History of Vietnam

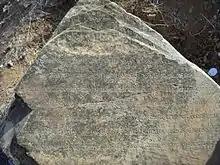
Inscription from the Cham temple at Po Klong Garai.

At the same time, in present-day Central Vietnam, there was a successful revolt of Cham nations in 192. Chinese dynasties called it Lin-Yi (Lin village; Vietnamese: "Lâm Ấp"). It later became a powerful kingdom, Champa, stretching from Quảng Bình to Phan Thiết (Bình Thuận). The Cham developed the first native writing system in Southeast Asia, oldest surviving literature of any Southeast Asian language, leading Buddhist, Hindu, and cultural expertise in the region.